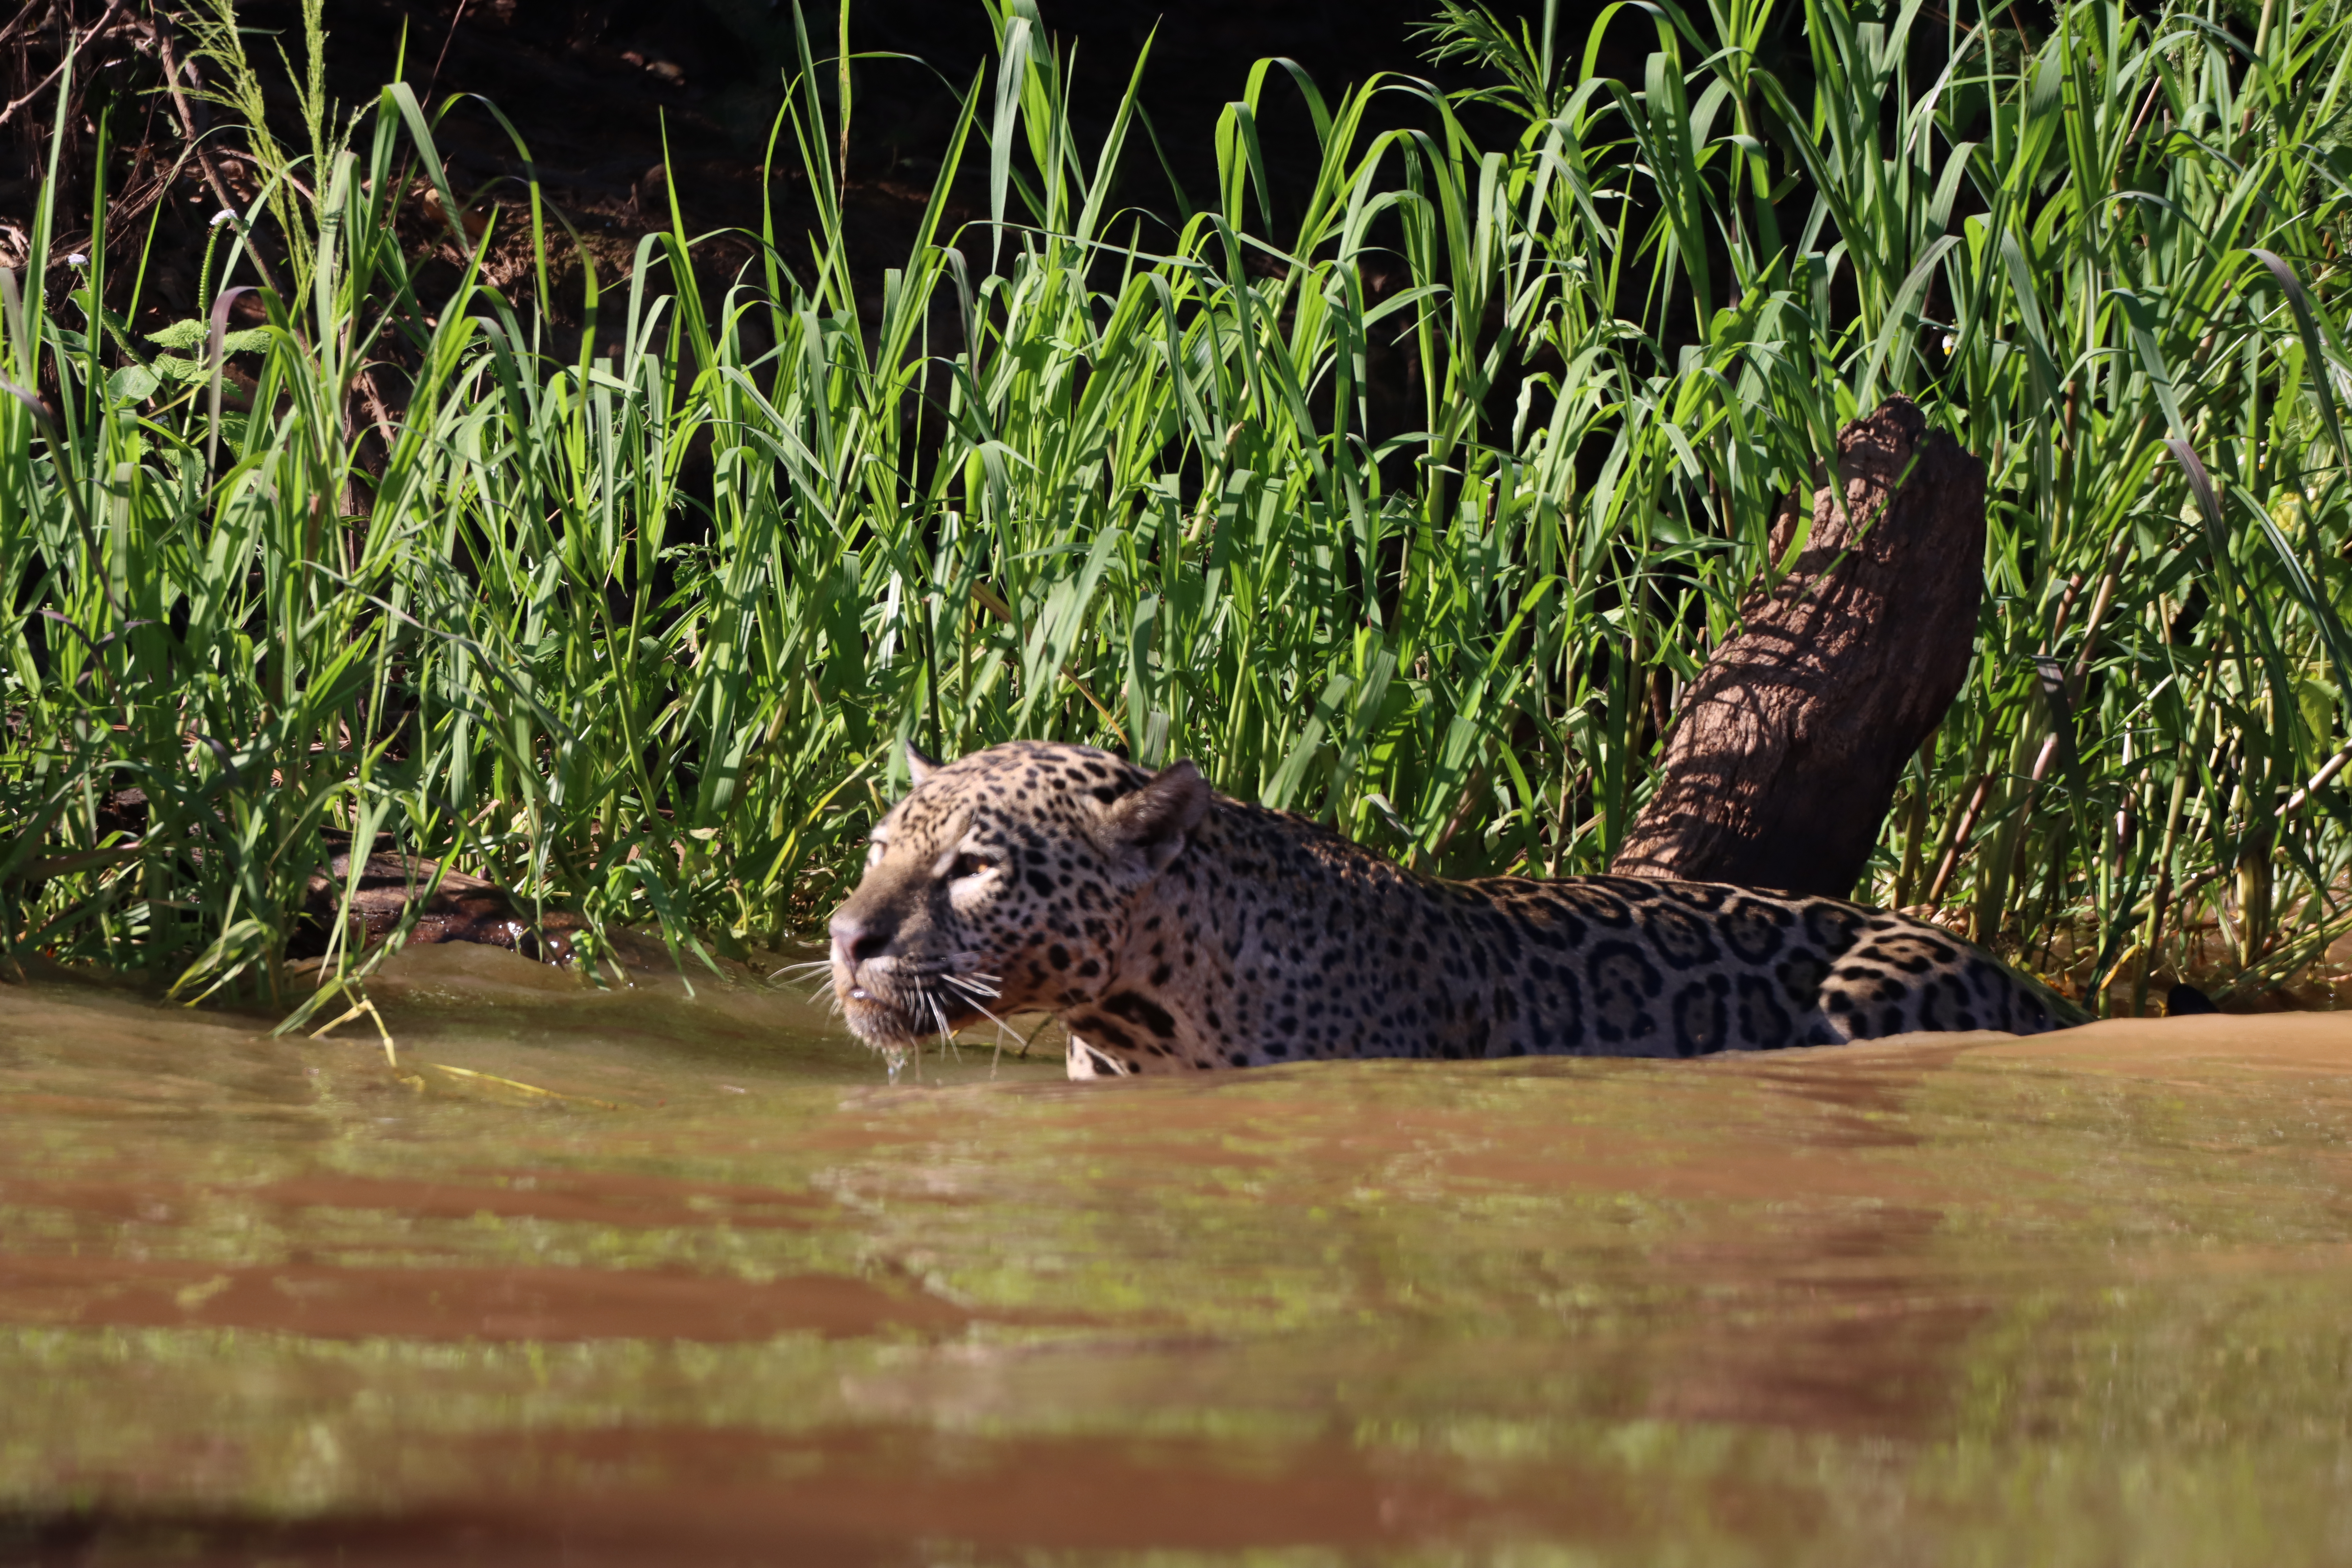
Jaguar: Marcela